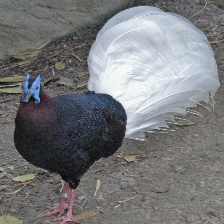
Species: BULWERS PHEASANT
Scientific name: LOPHURA BULWERI